Hints from Hesiod

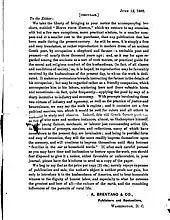

"Works and Days" is a poem which was written by the ancient Greek poet Hesiod, around 700 BC, and it is described as a farmer's almanac in which Hesiod instructs his brother Perses in the agricultural arts. The work is recount of two myths, first, the story of Prometheus and Pandora, and the second, the Myth of the Five Ages. It is also noted for containing one of the earliest, illustrated accounts of historical vegetarianism, where humanity was strictly non-violent during the Golden Age, and that there was still a "primitive innocence," during the Silver Age where there was abstinence from the slaughter of animals in the preparation of their food, nor did they offer sacrifices.